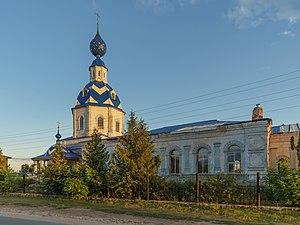
Pestyaki est un village de l'Oblast d'Ivanovo en Russie.